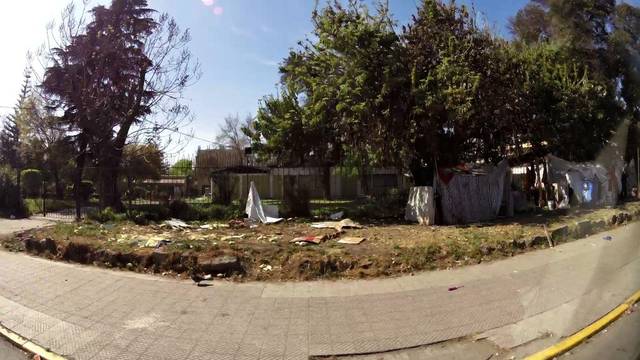
Region: Chile
Coordinates: -33.423, -70.65